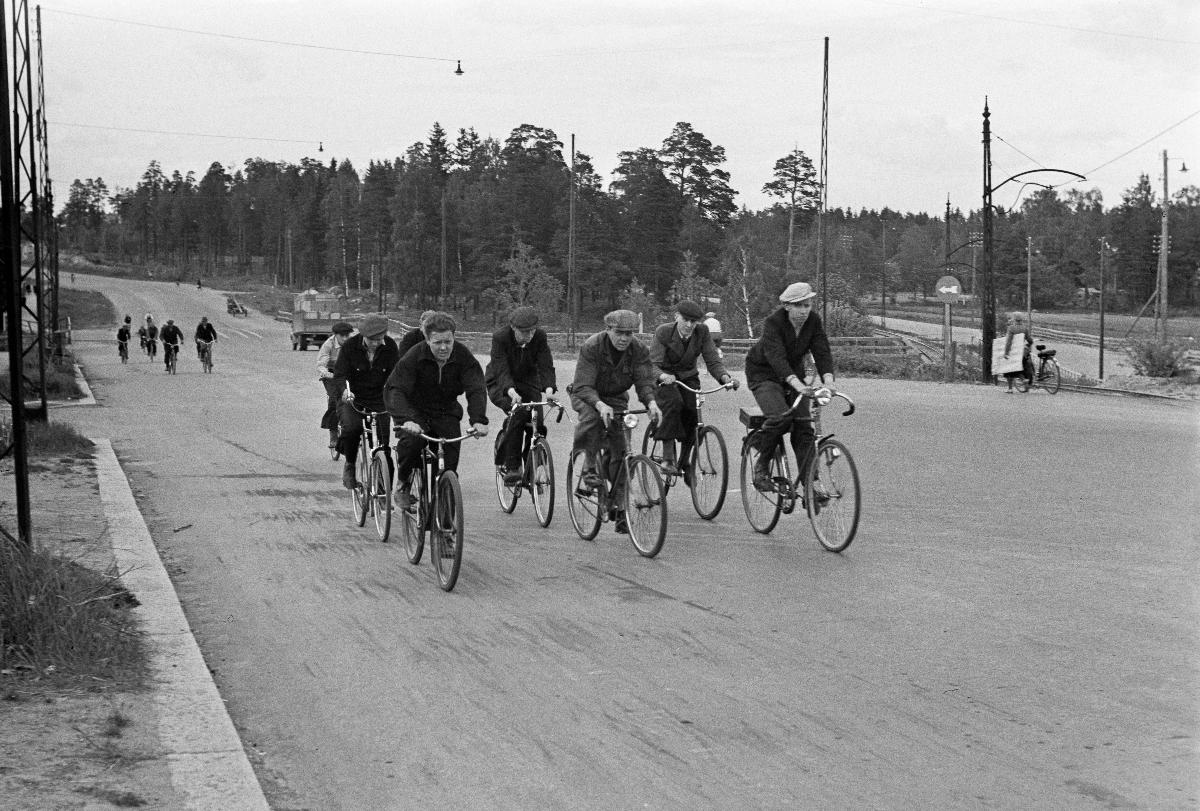
Pyöräilijöitä Helsingissä
Cyklister i Helsingfors; Bikers in Helsinki
sisällön kuvaus: Pyöräilijöitä Helsingissä kesäkuussa 1940. content description: Bikers in Helsinki in June 1940. innehållsbeskrivning: Cyklister i Helsingfors i juni 1940.
Kuvaaja: Sundström, Hugo, kuvaaja
Vuosi: 1940
Paikka: Suomi, Uusimaa, Helsinki
Aiheet: HBL; liikenne; pyöräilijät; pyörät; polkupyörät; traffic; cyclists; wheels; bicycles; bikers; bikes; trafik; cyklister; hjul; cyklar